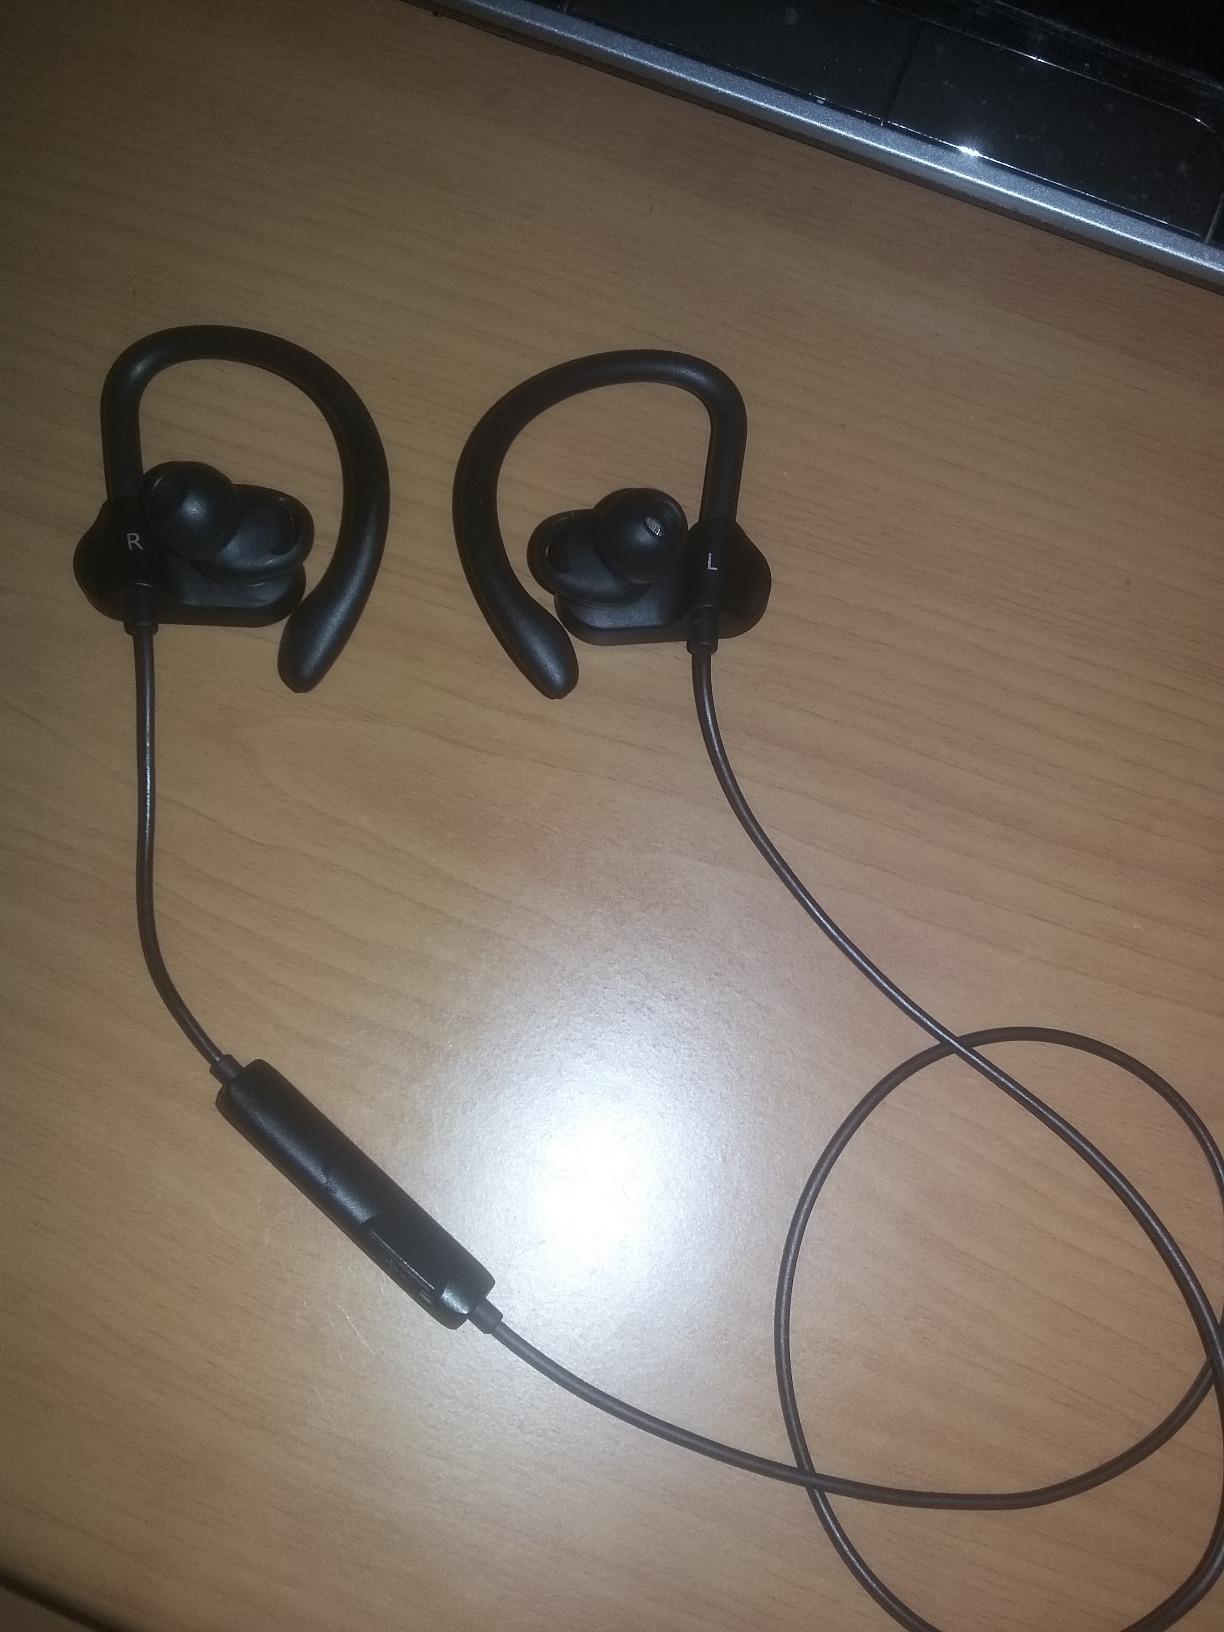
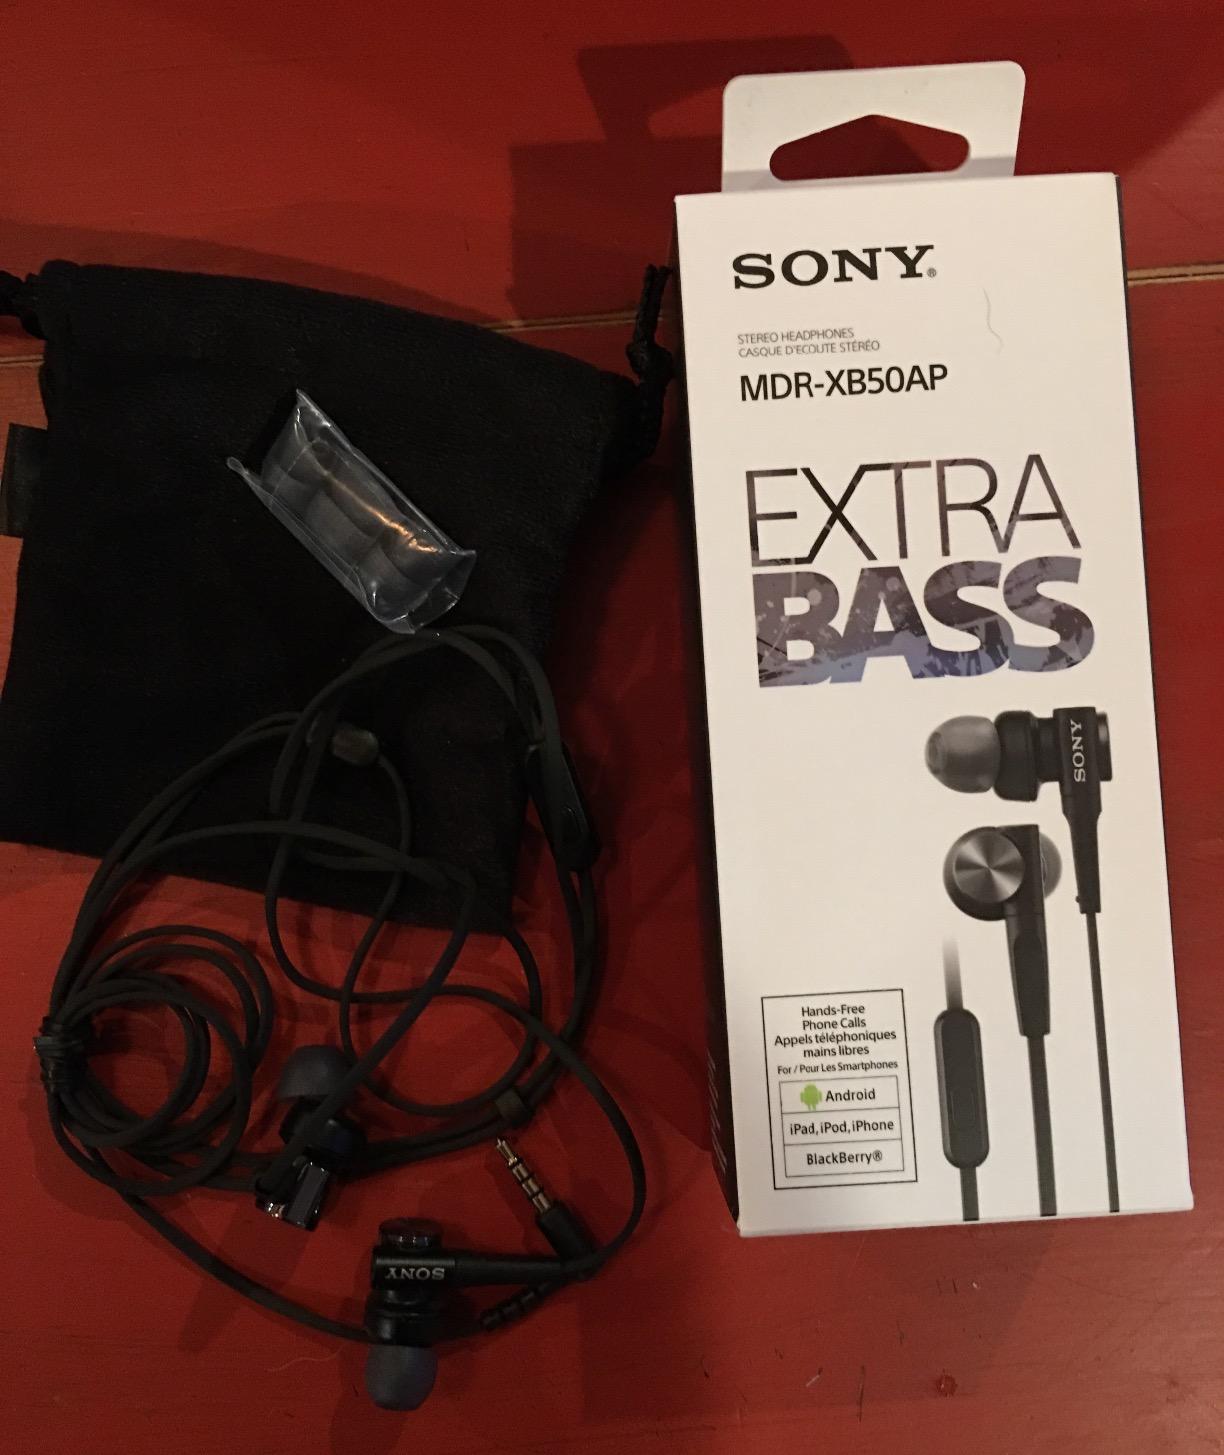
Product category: headphones
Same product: no